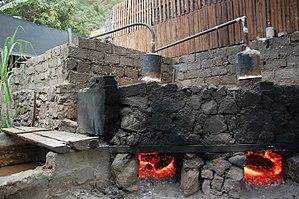
Le grogue est une eau-de-vie à forte teneur en alcool produite à partir de la canne à sucre, apparentée au rhum agricole. C'est la boisson nationale du Cap-Vert, dont elle constitue l'un des symboles culturels, au même titre que la cachupa ou la morna.
La cuisine du Cap-Vert est une cuisine d'Afrique de l'Ouest. Le plat national est la cachupa.